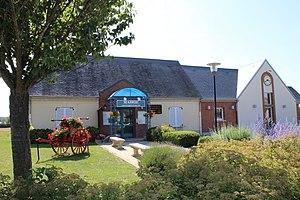
La mairie
Sermaize est une commune française située dans le département de l'Oise en région Hauts-de-France.